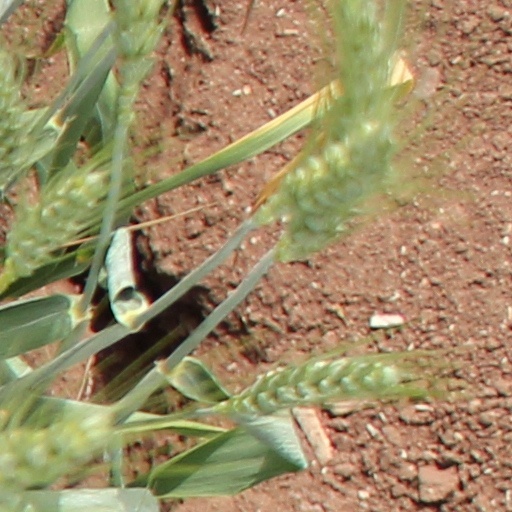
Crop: wheat